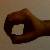
The image shows a hand gesture representing the number 0 in Indian Sign Language.